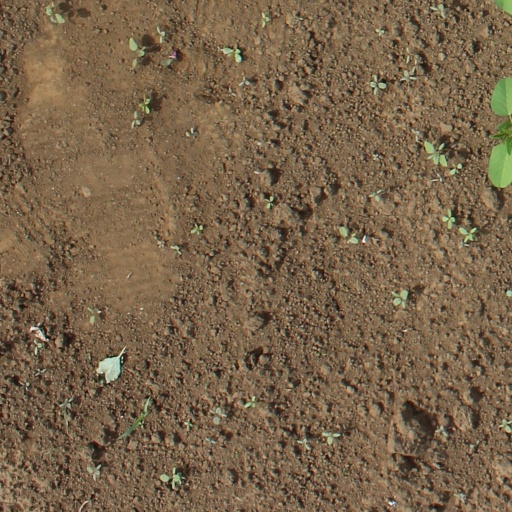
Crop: soybean